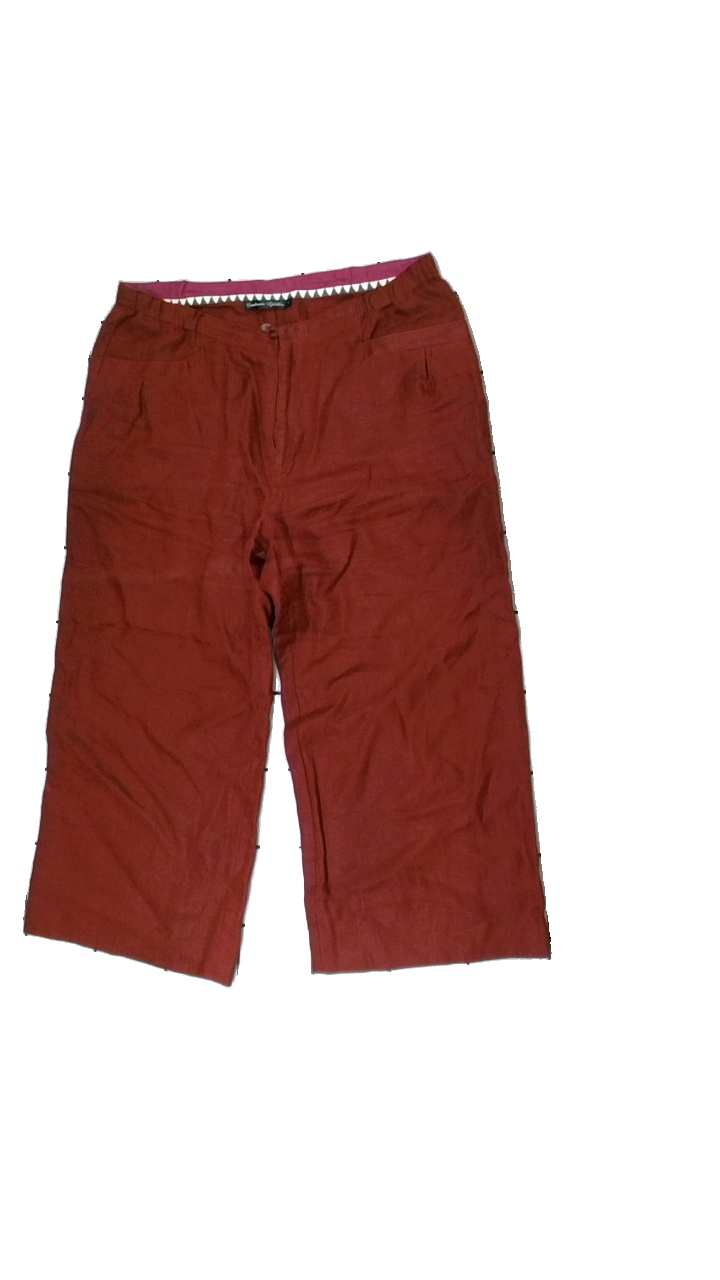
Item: Trousers (Ladies)
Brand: Gudrun Sjödén
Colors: Red
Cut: Regular
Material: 100% Cotton
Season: All
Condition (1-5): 5
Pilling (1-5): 5
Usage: Reuse
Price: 100-150